Fashion in Western Xia

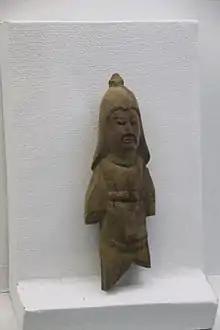
Wooden soldier figurine, Western Xia

The founder of the Western Xia dynasty of China (1038–1227), Li Yuanhao (Emperor Jingzong), established an apparel system for all civil and military officials characterized by Tangut culture. Han-style and Tangut-style clothing were distinguished from each other, but both were used in the Western Xia. The Emperor Jingzong also ordered that all subjects of the Western Xia must be shaved in an attempt to restore old Xianbei customs, and disobedience would result in death penalty.